UKTV

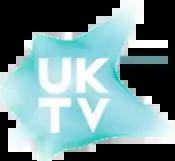
UKTV logo used from 2013 to 2024

With the launch of digital television in the UK brought about by Sky Digital and ONdigital in 1998, two new channels were launched to broadcast on the new platforms: 'UK Gold Classics', a sister channel to UK Gold showing older shows previously shown on UK Gold, and 'UK Play', a new comedy and music channel.